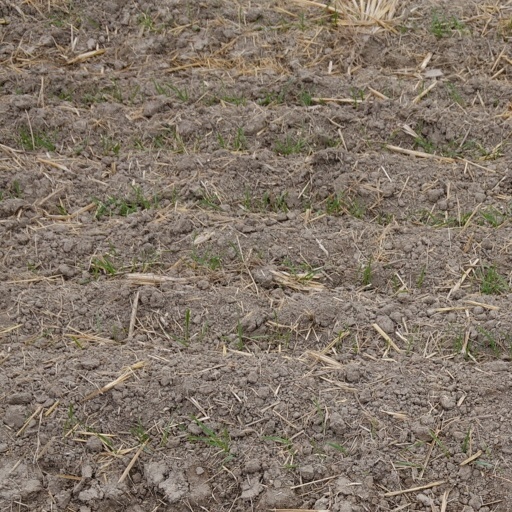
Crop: wheat